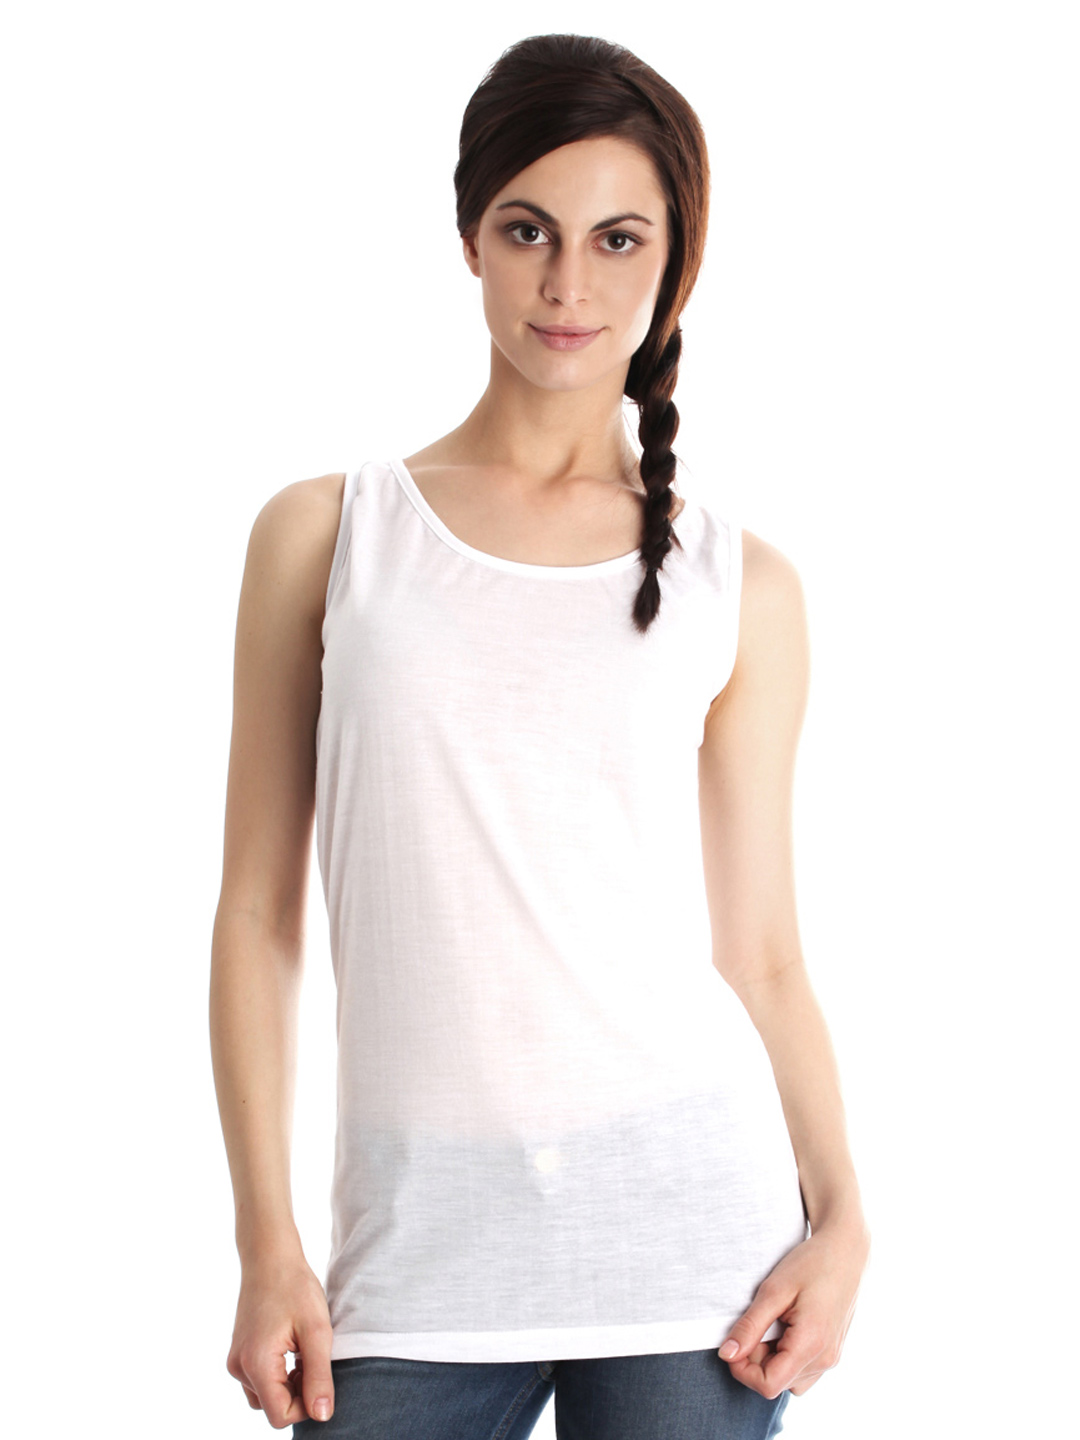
Femella Women White Top
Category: Apparel / Topwear / Tops
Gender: Women
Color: White
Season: Summer 2012
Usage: Casual